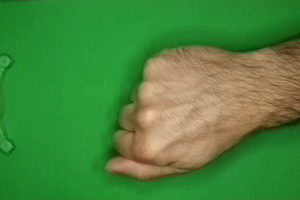
Label: rock